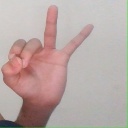
अक्षर: ण